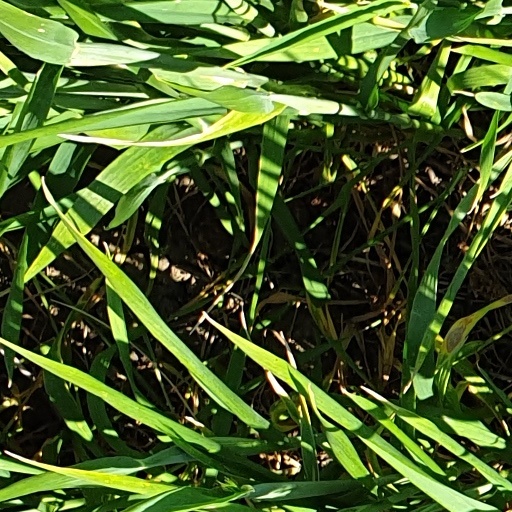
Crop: wheat